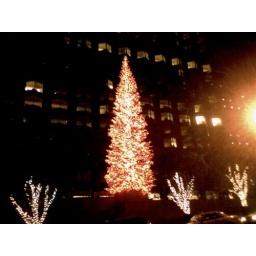
Xmas tree in white